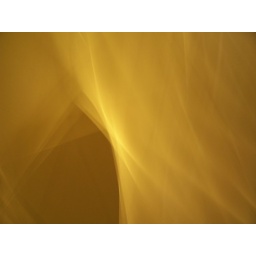
Standing in my bathroom with the door mostly closed on a sunny day, while waving my camera around at the door.